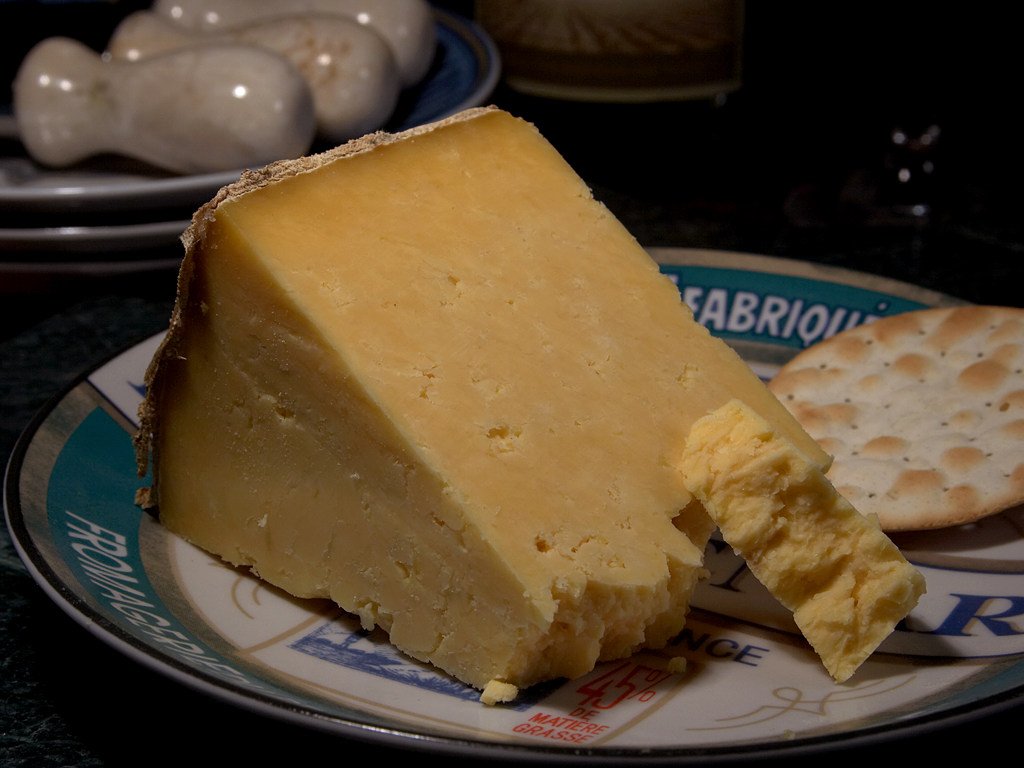
dish, meal, food, ingredient, breakfast, baking, healthy, snack, dessert, eat, delicious, dairy product, cheese, hearty, cheshire, fat, baked goods, milk product, albuminous